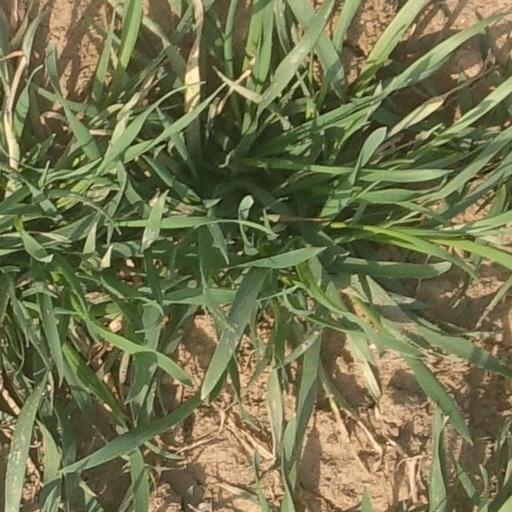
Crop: wheat